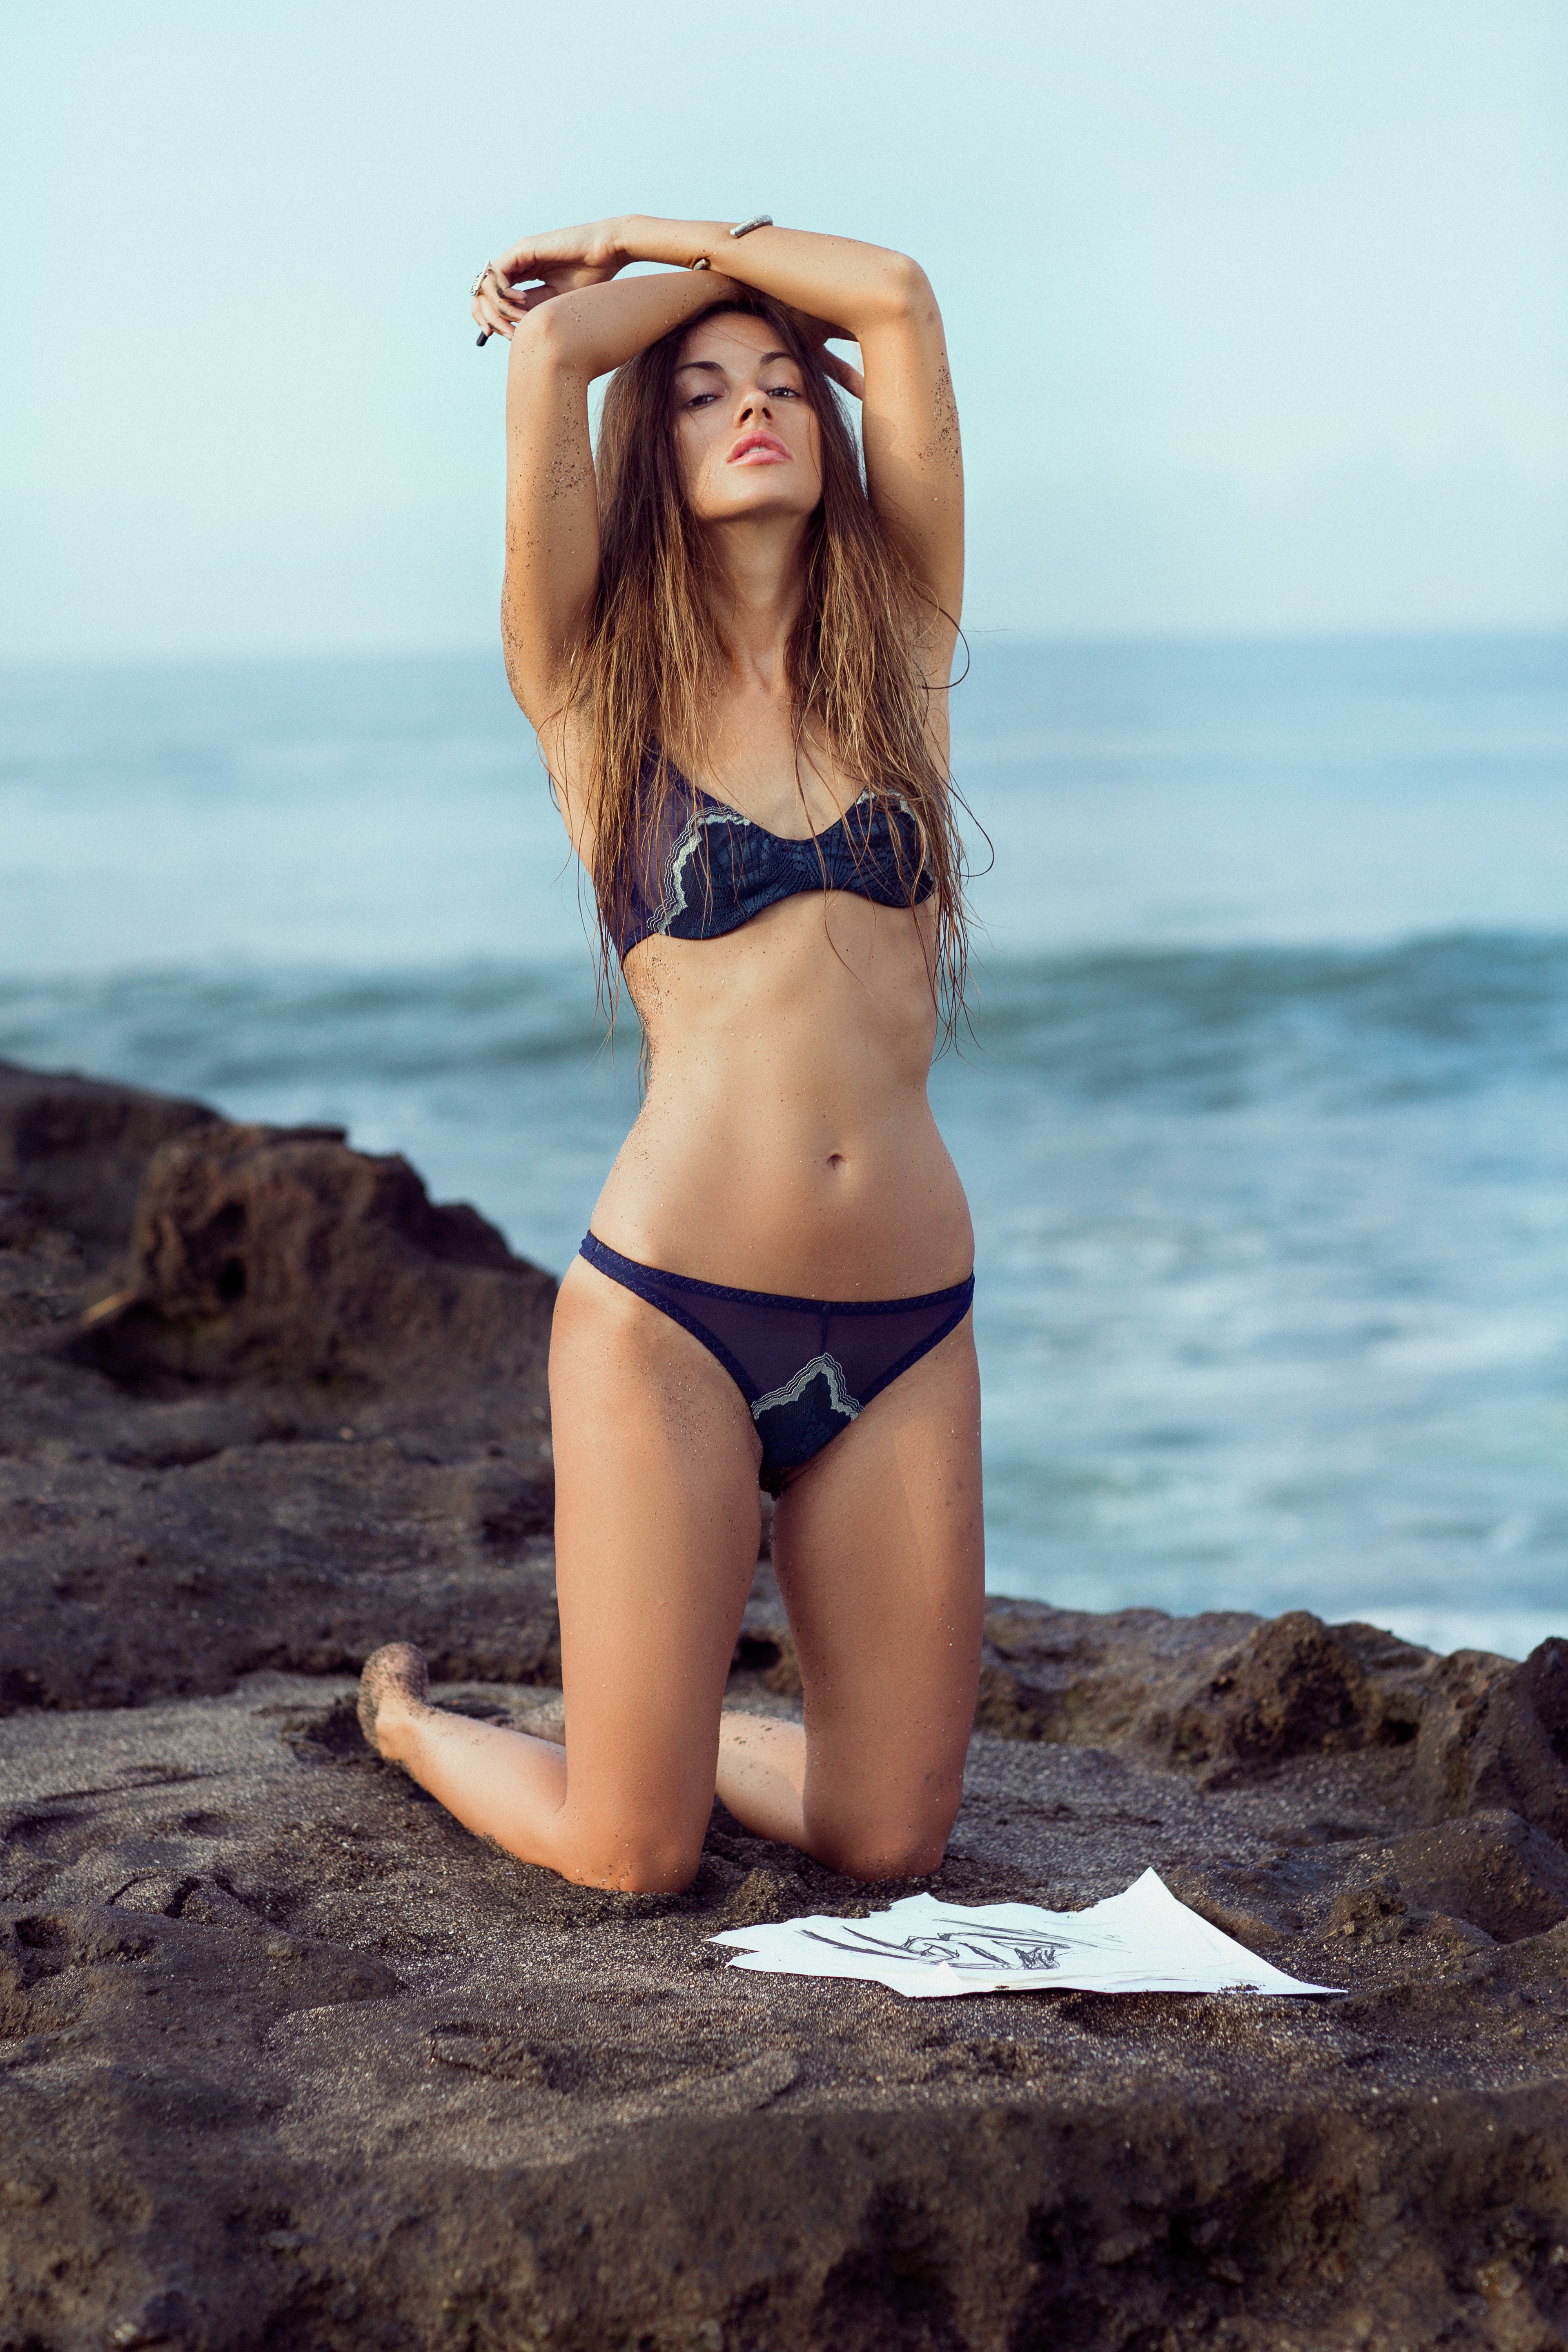
hand, girl, woman, hair, photography, leg, model, sitting, fashion, clothing, hairstyle, swimwear, long hair, human body, thigh, beauty, blond, image, abdomen, photo shoot, human positions, sun tanning, undergarment, art model, supermodel